Congregation Habonim Toronto

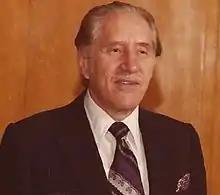
Toronto rabbi Reuben Slonim who served at Congregation Habonim for 23 years, from 1960 to 1983

The synagogue makes its facilities available to a number of other organizations, including Ve'ahavta, co-sponsoring a Passover Seder for the Homeless every year and the Toronto Partnership Minyan, an Orthodox egalitarian initiative in Toronto spearheaded by Professor Martin Lockshin, and has co-sponsored events with other organizations outside the Jewish community such as Free the Children and Me to We, producing a joint event featuring the Kenyan Boys Choir.